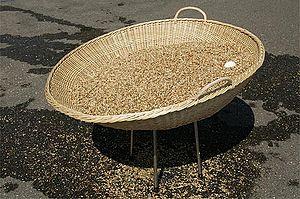
Fête de l'Eierleset à Arlesheim